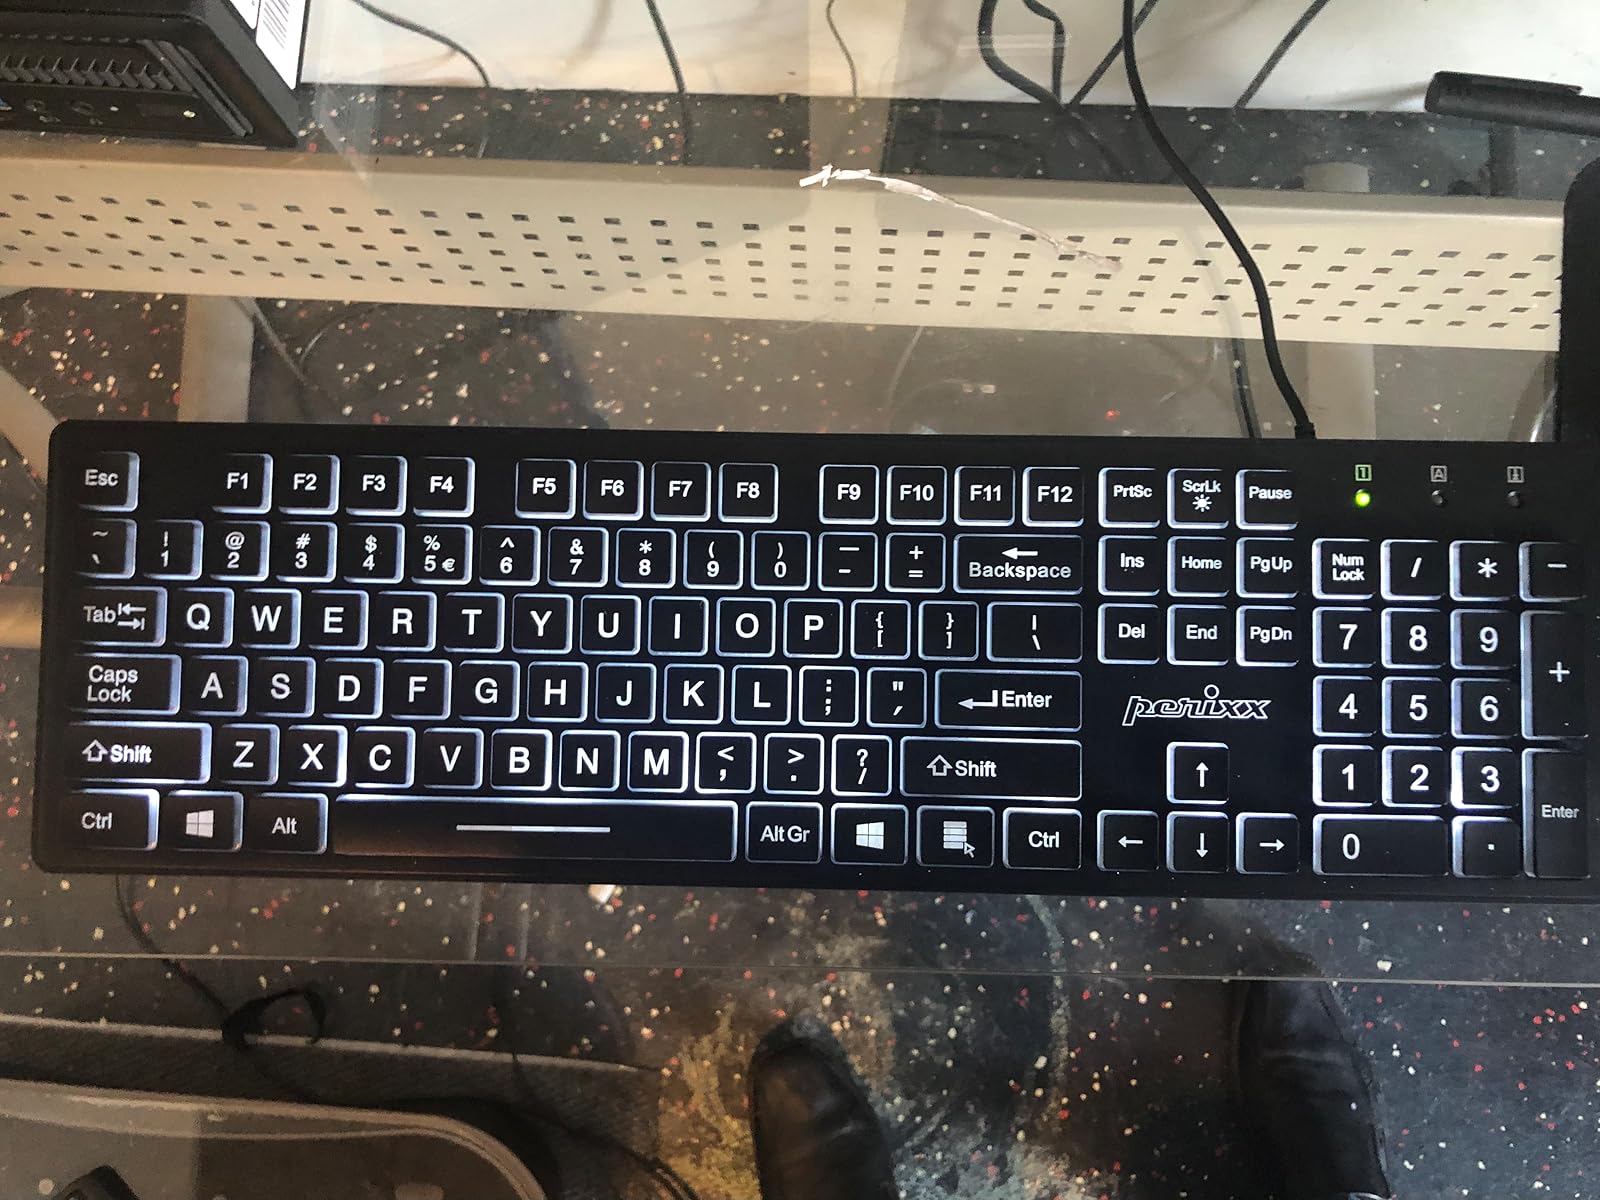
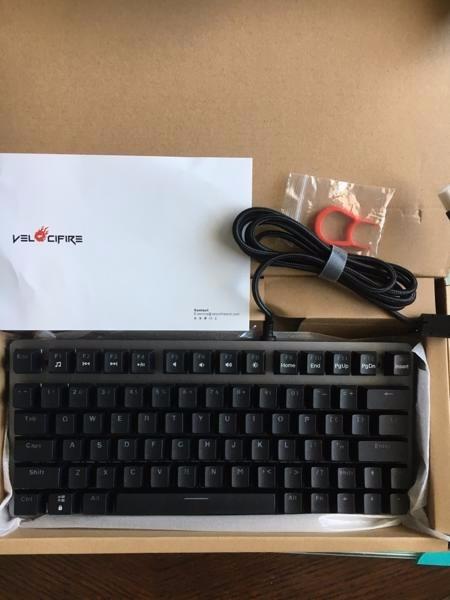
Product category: keyboard
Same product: no